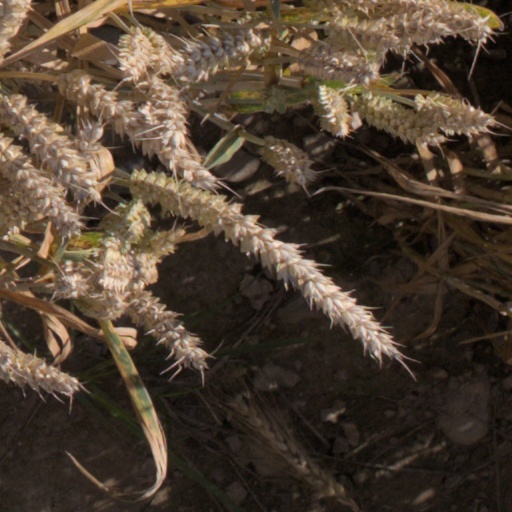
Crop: wheat